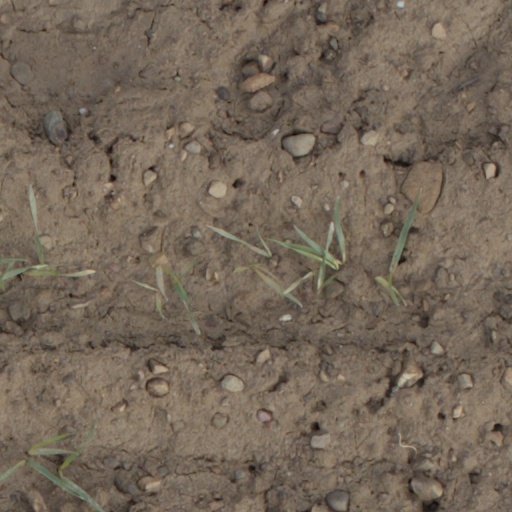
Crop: wheat